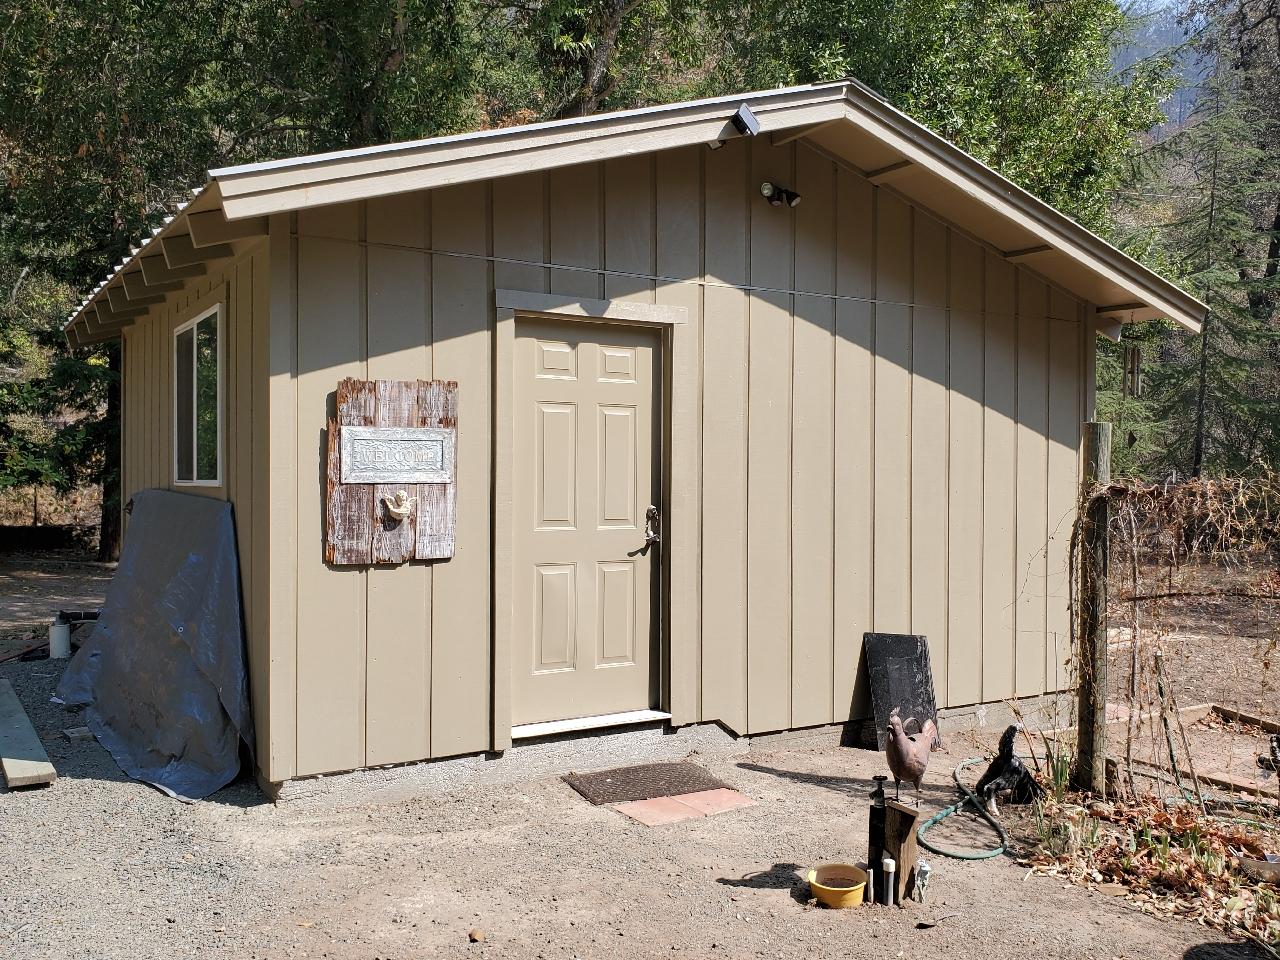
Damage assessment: no_damage